Question: Please indicate a possible affordance area of the baseball bat that can be used for holding.
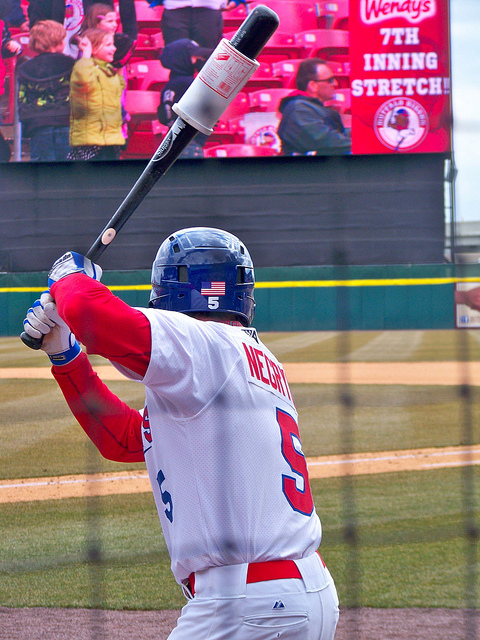
Answer: [17.544, 245.614, 105.965, 359.298]